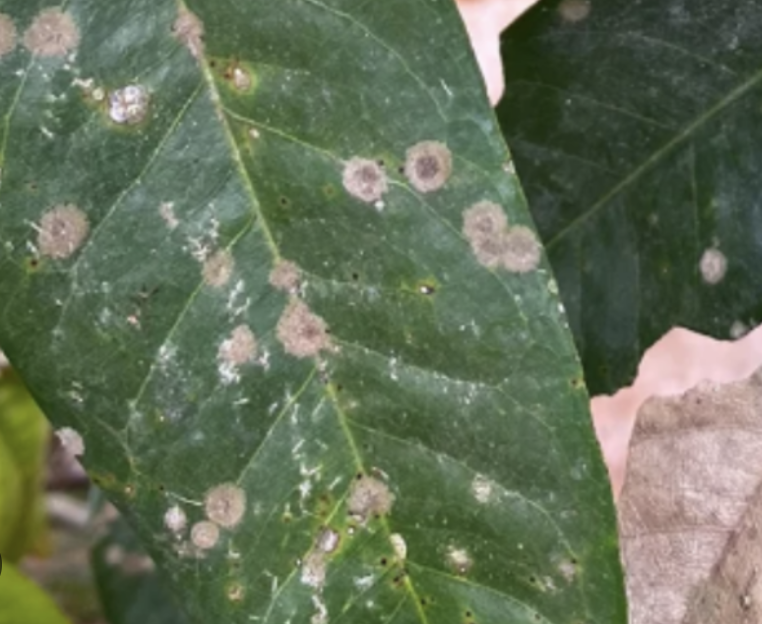
Label: pink_disease